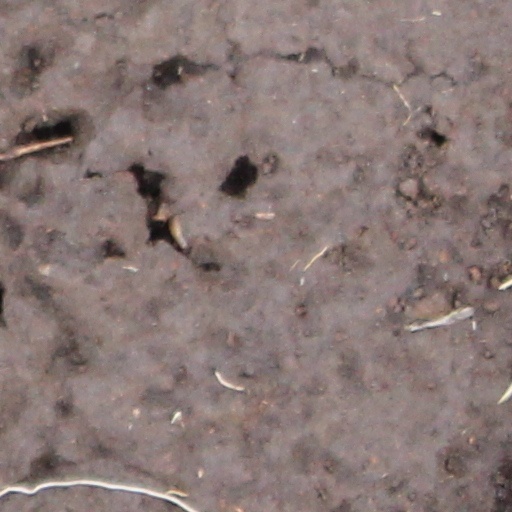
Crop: wheat